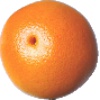
Label: Grapefruit Pink 1